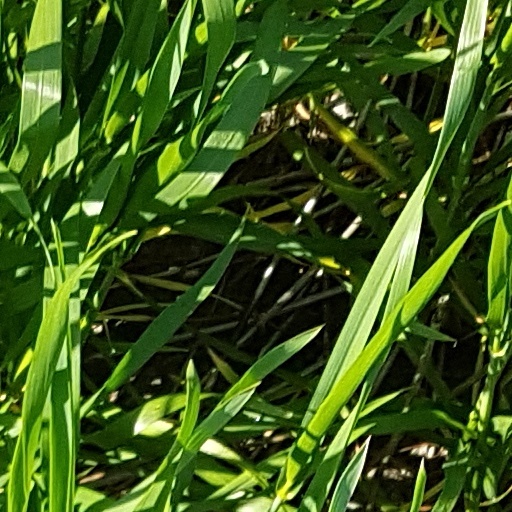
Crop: wheat